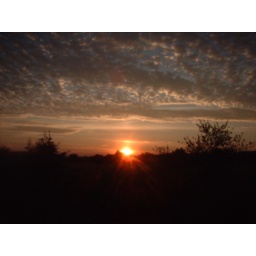
A sunset over the soybean field by my house